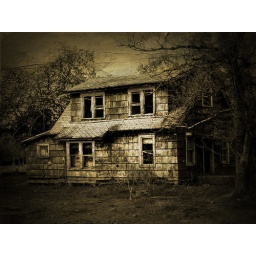
Just an old house in a cow field